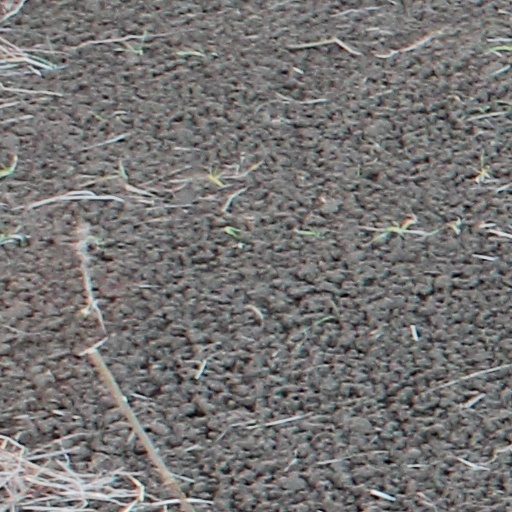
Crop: wheat